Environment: lab
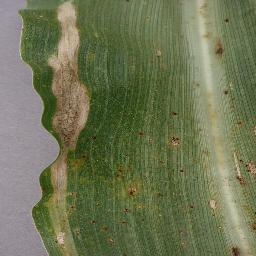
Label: northern_corn_leaf_blight